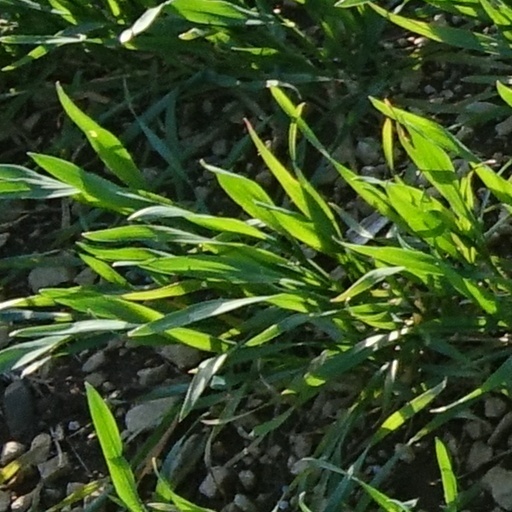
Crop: wheat